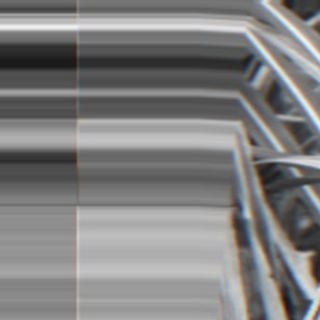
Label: sugarcane_bacterial_blight